The Woman the Germans Shot

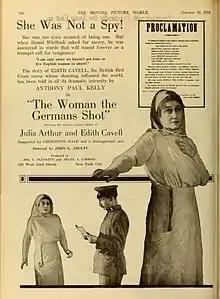
Contemporary advertisement

The Woman the Germans Shot, also known as The Cavell Case, is a 1918 American silent war biographical film based on the life and career of Nurse Edith Cavell. It was directed by John G. Adolfi and starred stage star Julia Arthur in her screen debut. It was released the month before World War I ended.